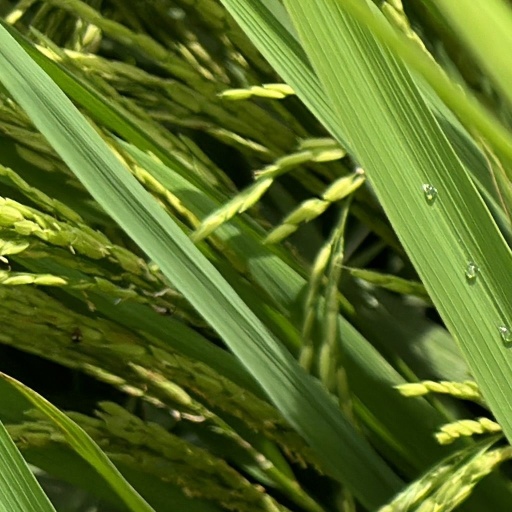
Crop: rice